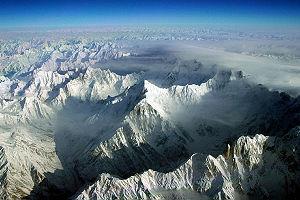
Le Batura Muztagh est un massif montagneux du Karakoram. Il se situe dans la région autonome du Gilgit-Baltistan au Pakistan, à l'ouest de la vallée de la Hunza. C'est le massif le plus occidental du Karakoram. Son plus haut sommet est le Batura Sar.